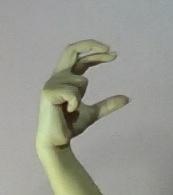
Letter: thal